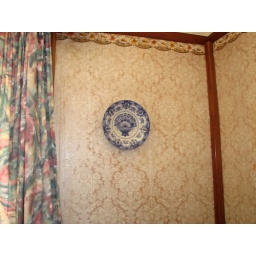
The house of my sister-in-law is a piece of &amp;quot;Holland&amp;quot; in New Zealand with Delft Blue plates on the wall.